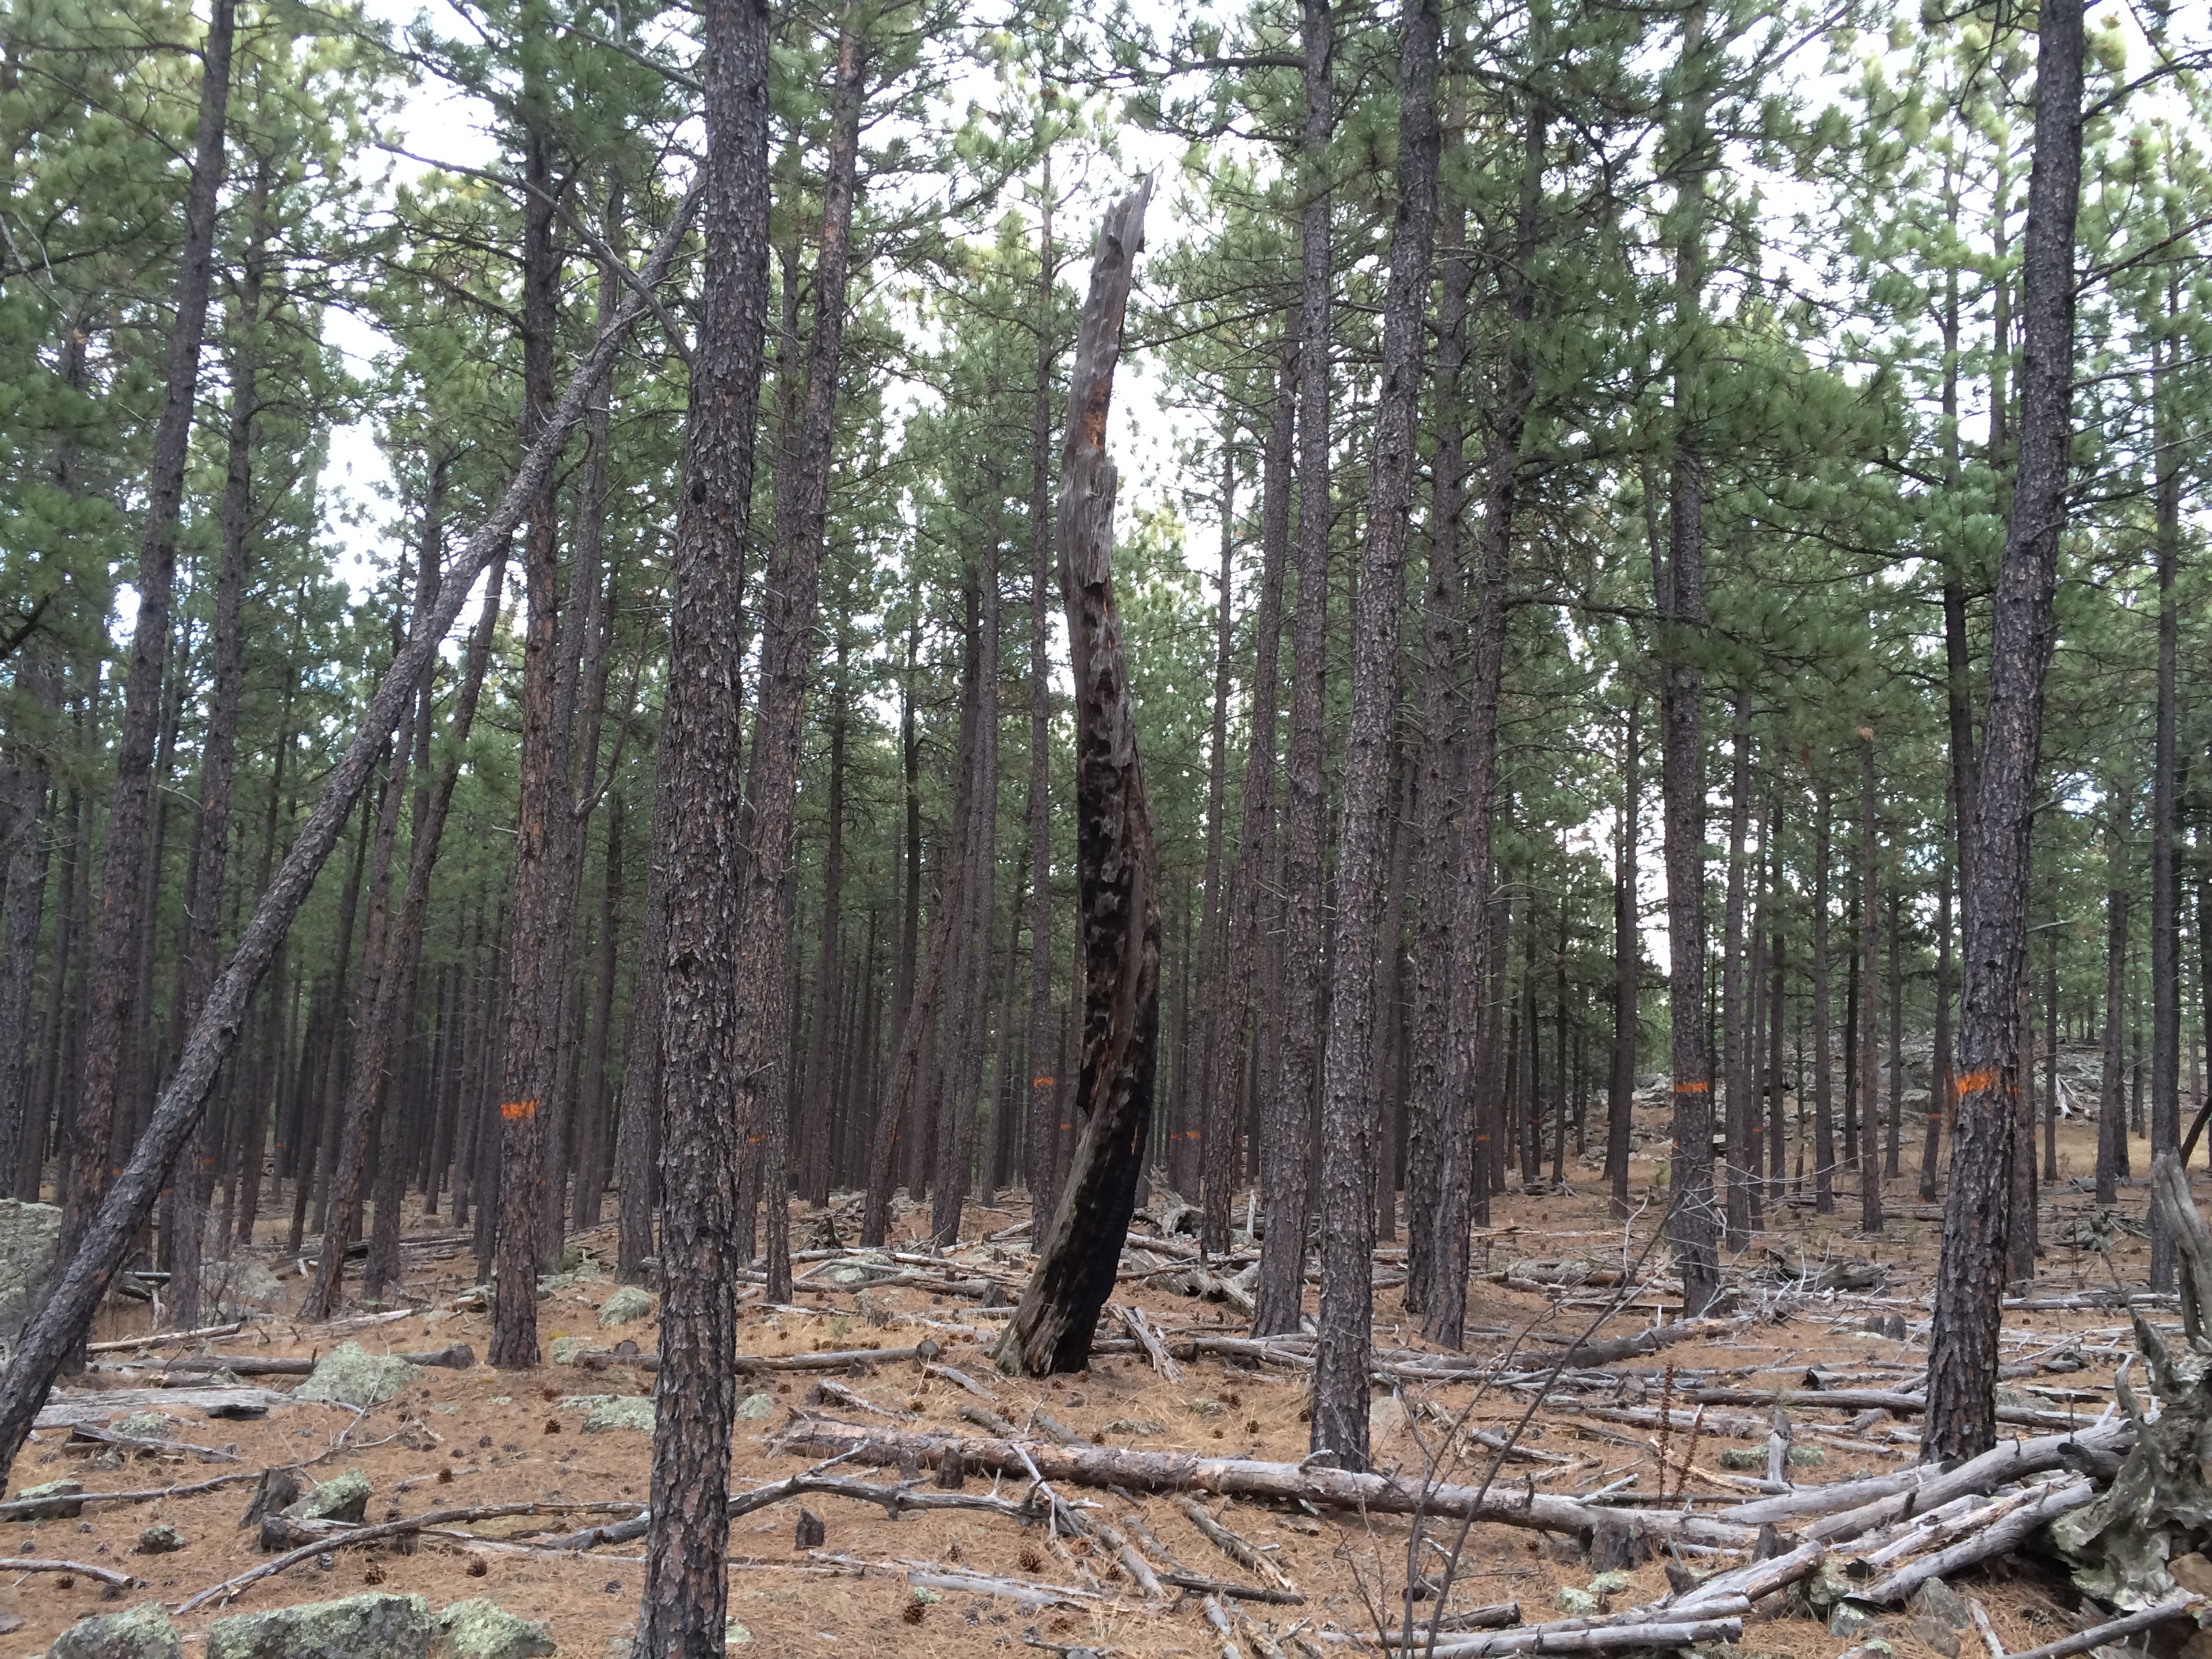
tree, forest, wilderness, plant, trail, trunk, spruce, wetland, woodland, habitat, ecosystem, biome, old growth forest, natural environment, woody plant, temperate broadleaf and mixed forest, temperate coniferous forest, land plant